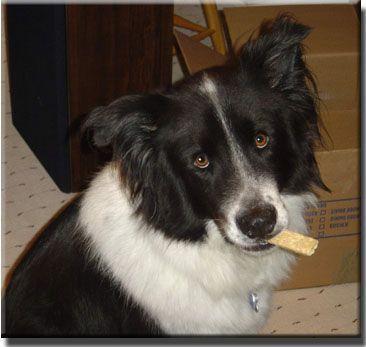
Border_collie